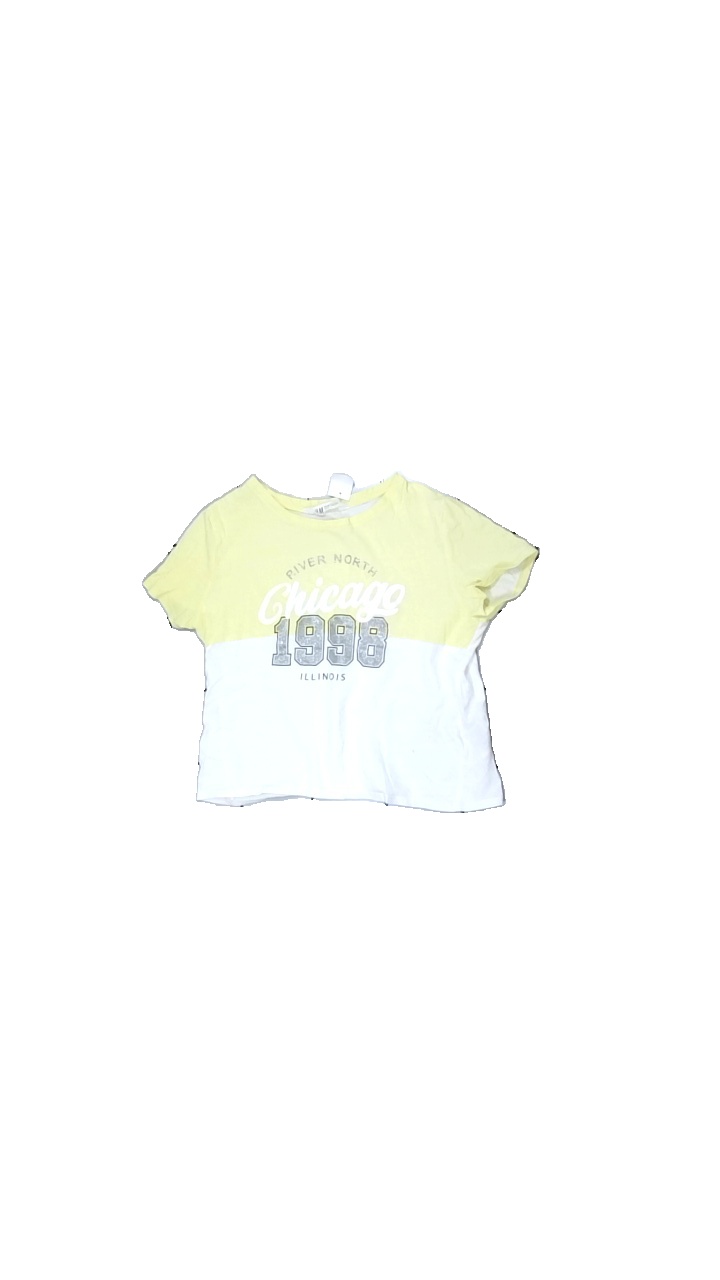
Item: T-shirt (Children)
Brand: H&m
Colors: White, Yellow, Black, Multicolor
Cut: Regular
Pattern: Logo print
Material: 100% cotton
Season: Summer
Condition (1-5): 2
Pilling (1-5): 5
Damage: Crooked
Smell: Minor
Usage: Export
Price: <50